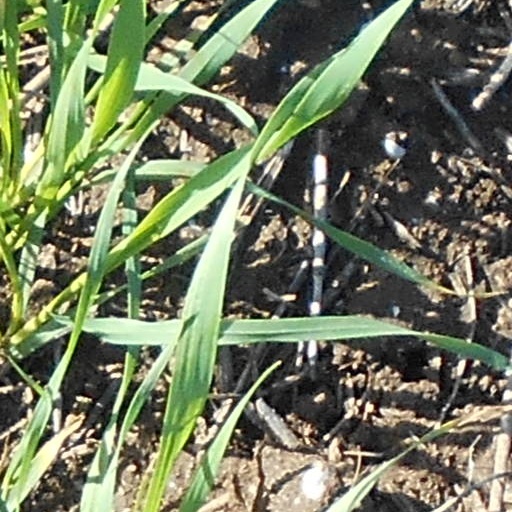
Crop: wheat